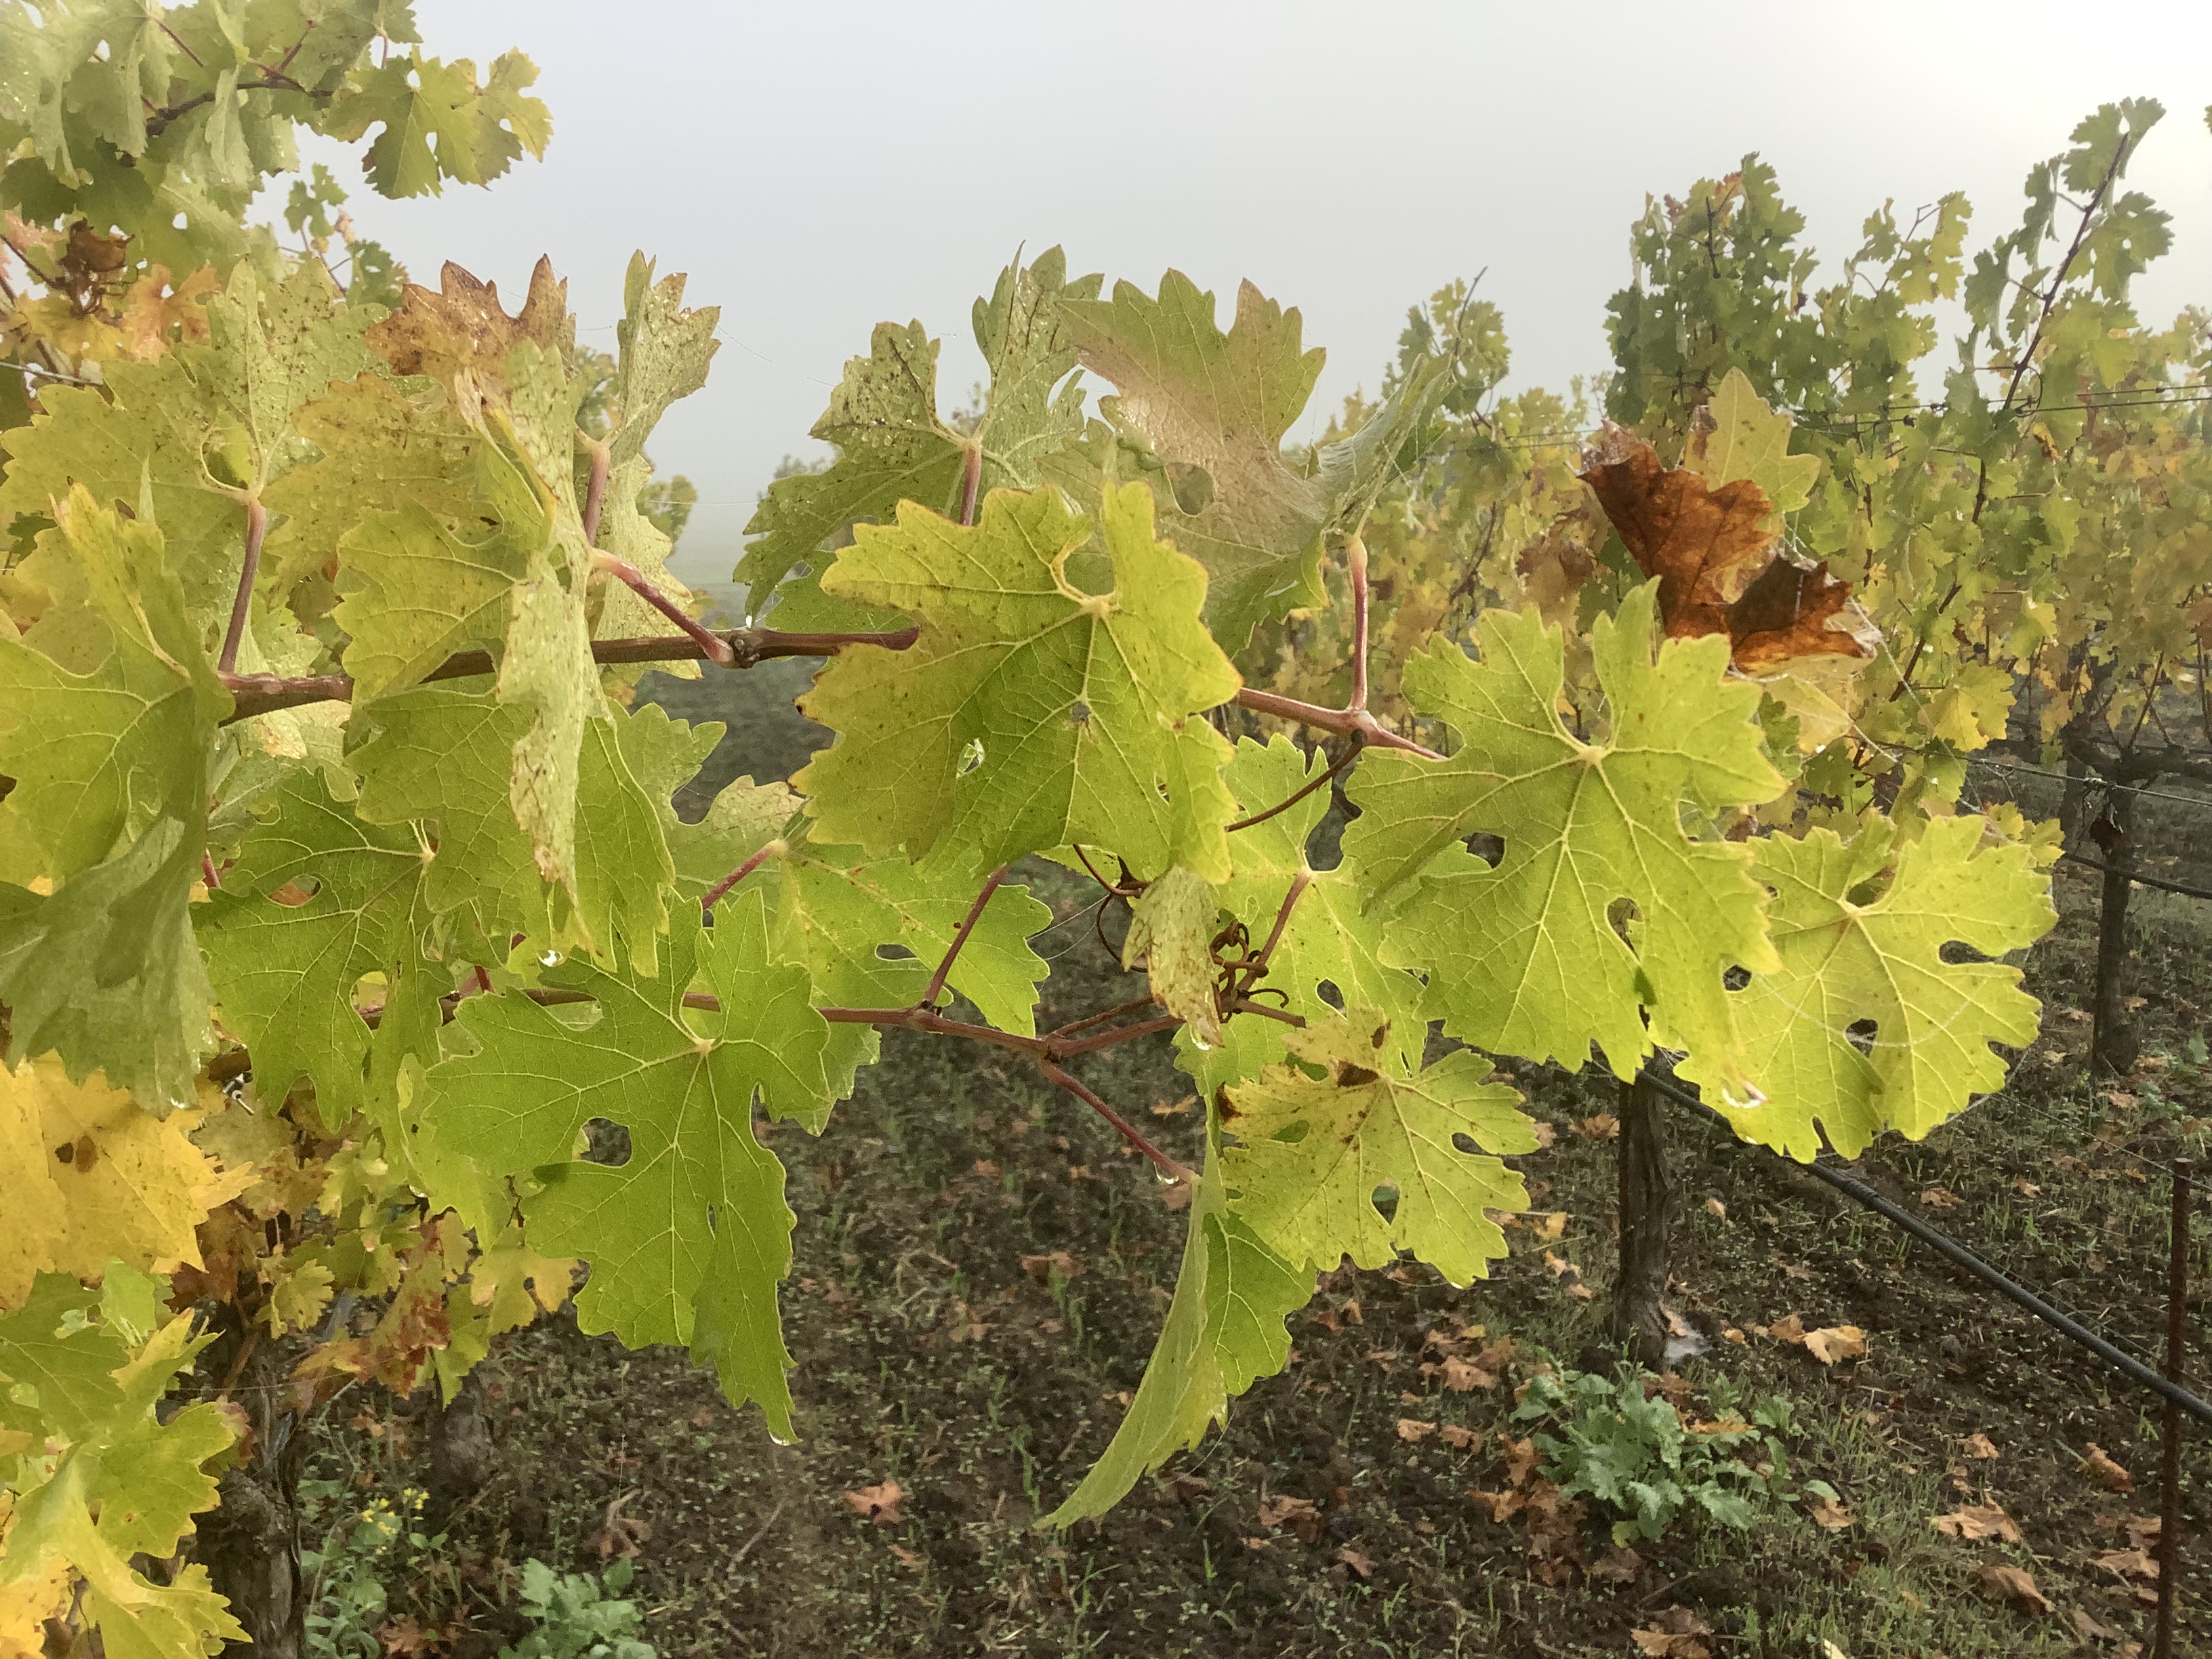
Label: No Virus